Flora Lucy Freeman

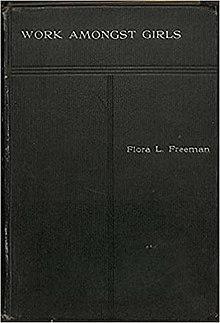
Work amongst Girls by Flora L Freeman

She and Maude Stanley were involved in creating clubs for girls. Her first club was formed when she was 21. She had disliked needlework as a child but now these skills became essential to her clubs. The girls would learn how to hand sew and they would also get access to a sewing machine. She published "Religious and Social Work" in 1901 in which she confesses her own shyness when talking about religious subjects to strangers. She explains her own approach and how upper and middle class girls can assist working class girls if they realise that they too can learn from the experience. At this time helping in girls' clubs was a fashionable hobby for upper class girls who were denied a career or higher education. One report from the Cleckheaton Girls’ Friendly Society in 1896 records that the helpers could not understand the lives of the clubs' members and the clubs' members could not understand what the upper-class helpers were saying.